Flensburg

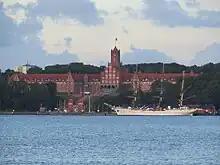
The Gorch Fock on the port of the Naval Academy at Mürwik

In Flensburg, the "Flensburger Tageblatt", from the "Schleswig-Holsteinischer Zeitungsverlag" (newspaper publisher) is published daily, as is the bilingual (German and Danish) "Flensborg Avis". There are also two weekly advertising flyers, "MoinMoin" (named for a common regional greeting) and "Wochenschau" ("Newsweek") as well as an illustrated town paper ("Flensburg Journal"), the Flensburg "campus newspaper" and a town magazine ("Partout"). Norddeutscher Rundfunk (NDR) runs one of its oldest studios near the Deutsches Haus. Flensburg is the site of a number of radio transmission facilities: on the Fuchsberg in the community of Engelsby, Norddeutscher Rundfunk runs a transmission facility for VHF, television and medium wave. A cage aerial is mounted on a guyed, earthed steel-lattice mast. This transmitter is successor to the Flensburg transmitter through which Germany's surrender was announced on 8 May 1945.